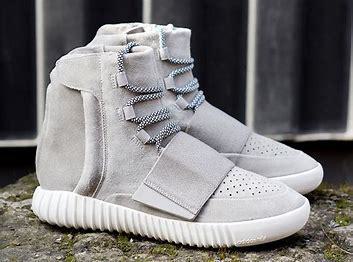
Brand: Adidas
Model: Yeezy